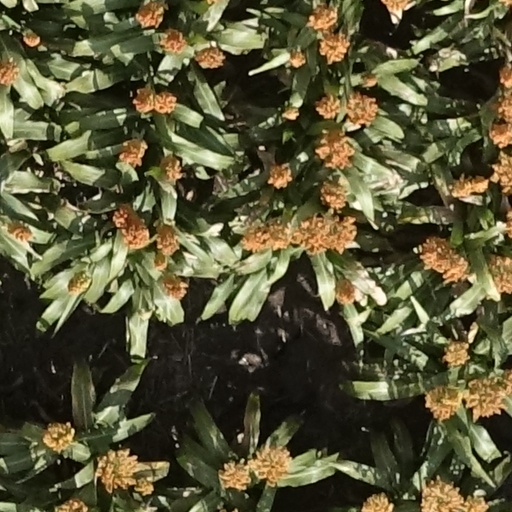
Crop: sorghum